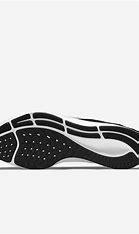
Brand: Nike
Model: Air Zoom Pegasus 38 Flyease